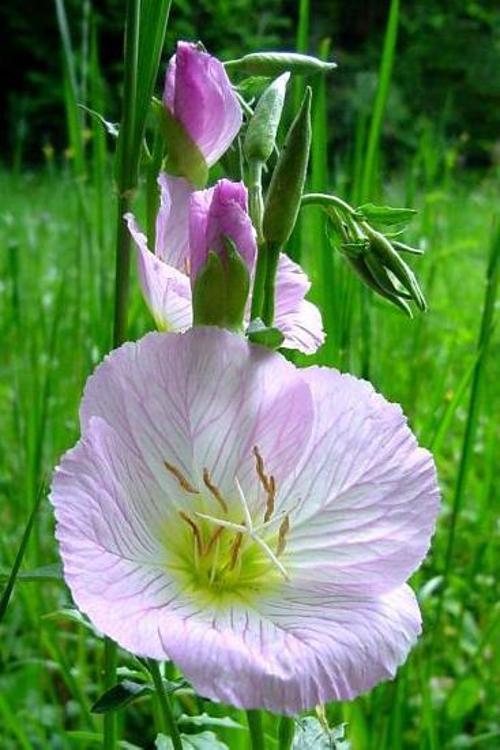
Label: pink primrose